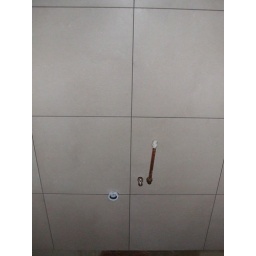
tiling all done in tiny bathroom - small sink goes here